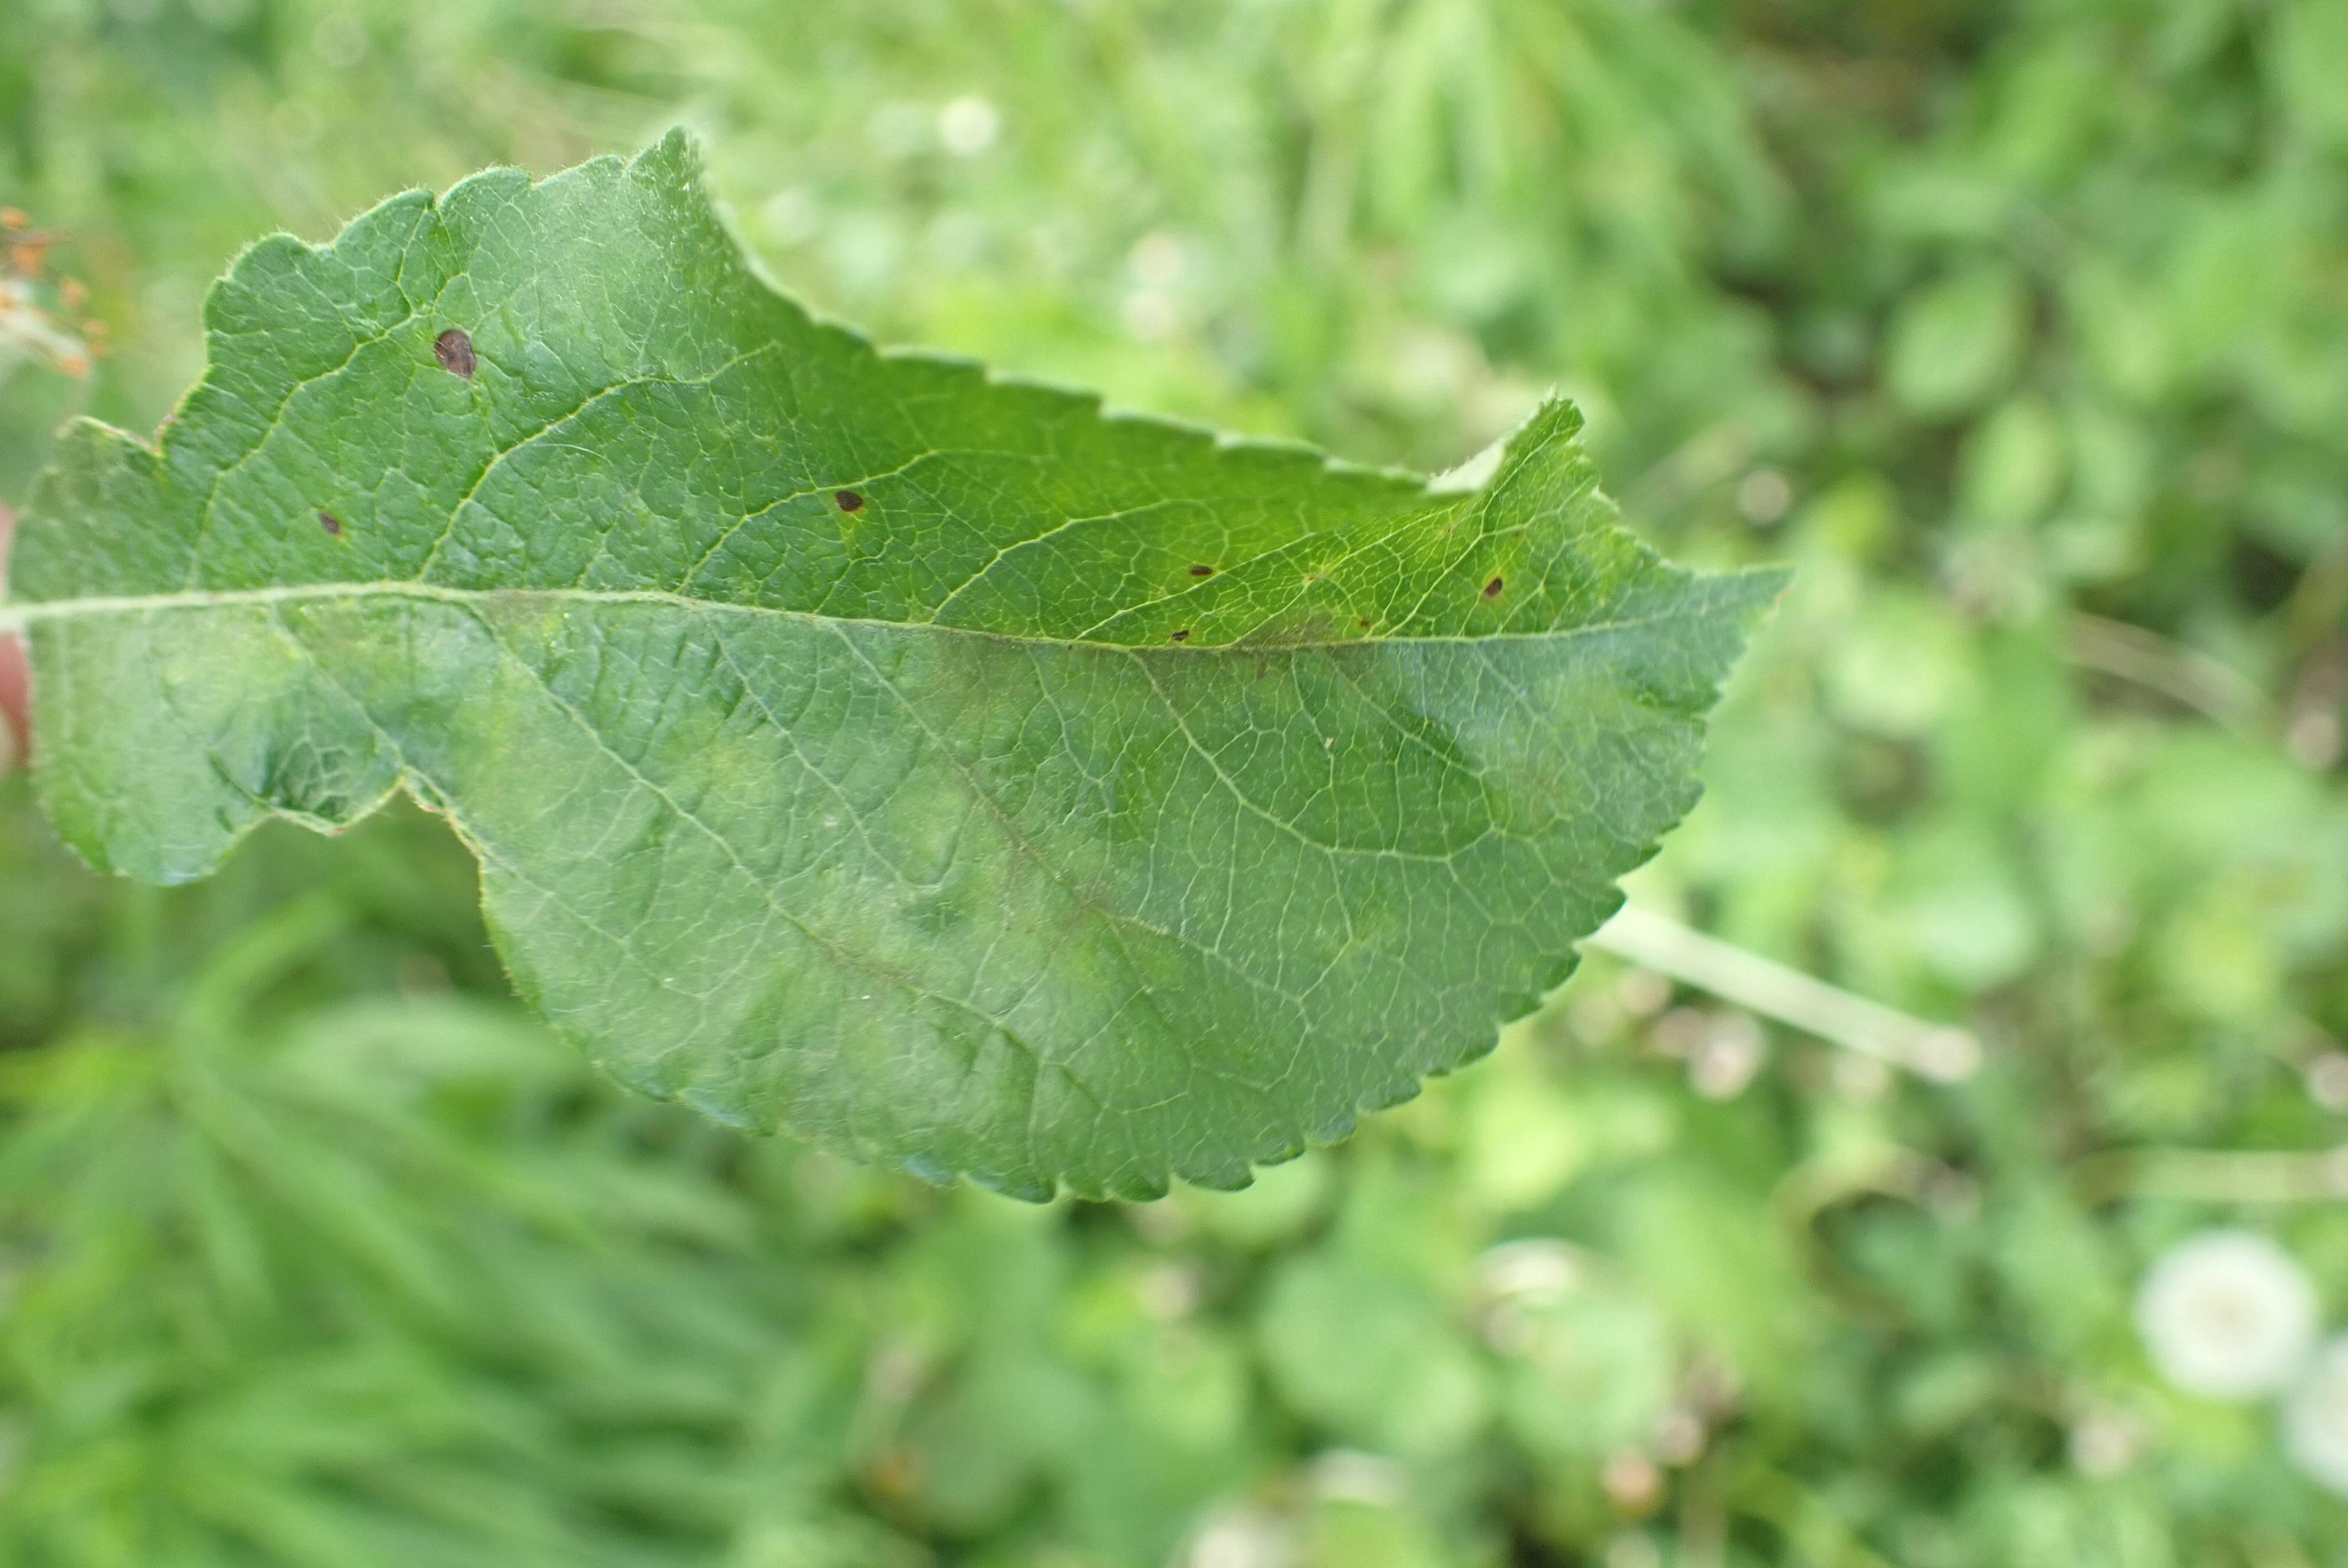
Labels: scab